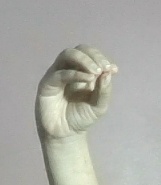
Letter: ha